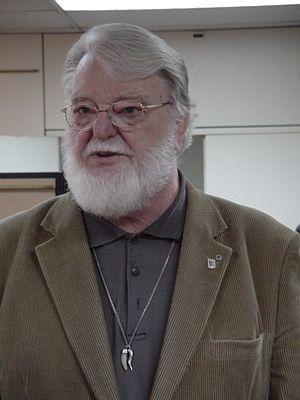
L'élection présidentielle chilienne de 1993 se déroule le 11 décembre 1993 pour élire le prochain président du Chili pour un mandat de six ans de 1994 à 2000. Eduardo Frei Ruiz-Tagle, candidat de la Concertation des partis pour la démocratie, est élu dès le premier tour avec près de 58 % des voix.